Eva Elwes

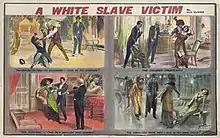
"White Slave Victim" by Eva Elwes

Between 1896 and the late 1920s Elwes performed in a variety of plays and variety shows. She regularly performed in her own plays which were often staged by Will H. Glaze’s touring theatre company. She also acted in other touring companies playing mostly in the north of England.